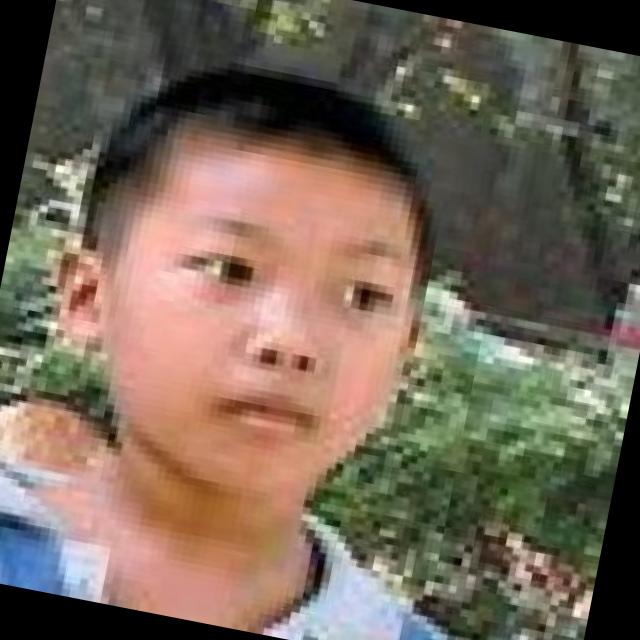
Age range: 0-12